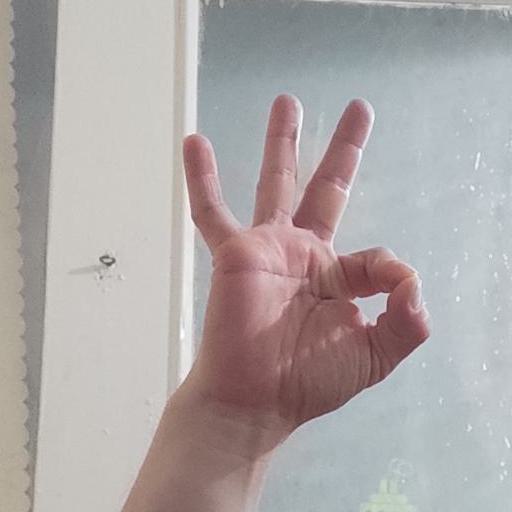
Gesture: ok